Ishq Zahe Naseeb

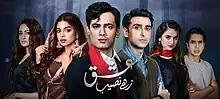
Left to right: Zarnish Khan, Sonya Hussain, Zahid Ahmed, Sami Khan, Yumna Zaidi, Khalid Malik

Ishq Zahe Naseeb is a Pakistani mystery drama television series co-produced by Momina Duraid and Moomal Shunaid under MD Productions and Moomal Entertainment, which started on Hum TV on 21 June 2019. The series focuses on dissociative identity disorder, portrayed by Zahid Ahmed along with Sonya Hussain, Sami Khan, Zarnish Khan with Khalid Malik Jinaan Hussain in pivotal roles. It also has Yumna Zaidi and Azekah Daniel in an extended cameo appearance. The series received critical praise, with Ahmed and Zaidi both noted for their performances, especially Ahmed's performance. At the 19th Lux Style Awards, it received six nominations with, winning an award of Best Actor - Critics for Ahmed.